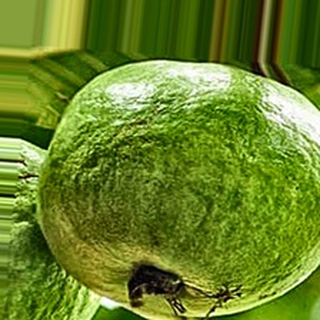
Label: healthy_guava